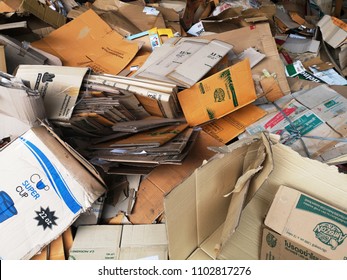
Label: cardboard